Answer in natural language. Considering the relative positions, where is abstract painting in a black frame (marked B) with respect to green cylindrical bin (marked C)? Choose between the following options: right or left
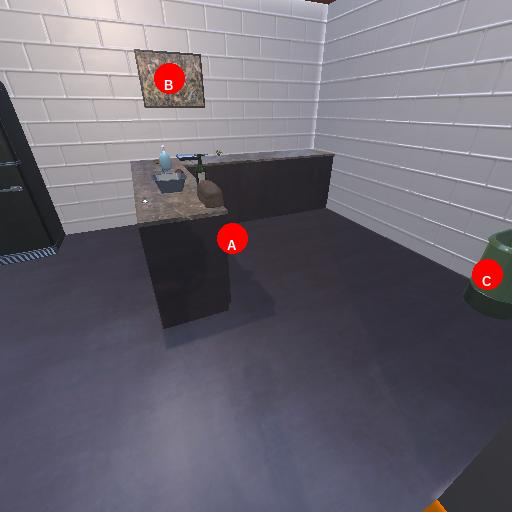
<answer>left</answer>